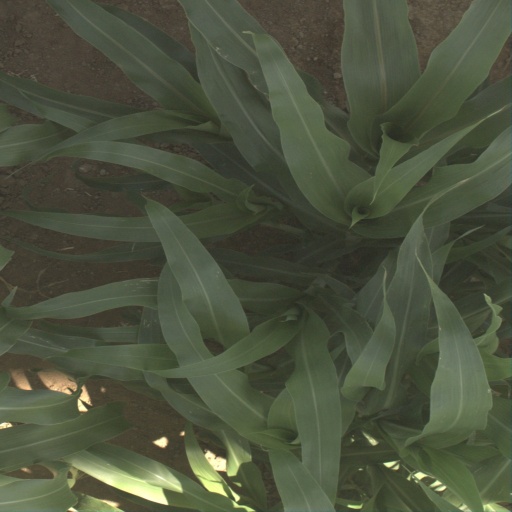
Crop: sorghum